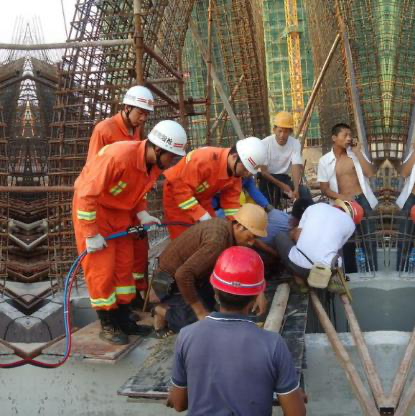
Objects in the image:
label: helmet
label: helmet
label: helmet
label: helmet
label: helmet
label: helmet
label: helmet
label: head